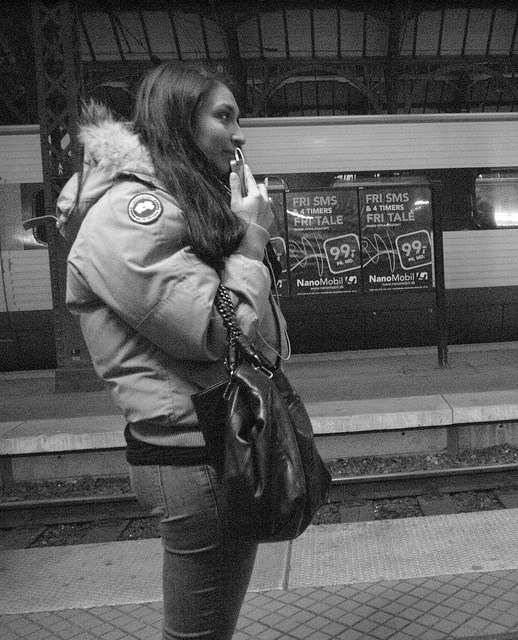
A woman is waiting for a train in the station.

Adult women in a heavy coat waiting at a train station.

A woman holding a handbag, standing next to train tracks at a station.

Black and white photograph of a woman standing at train station.